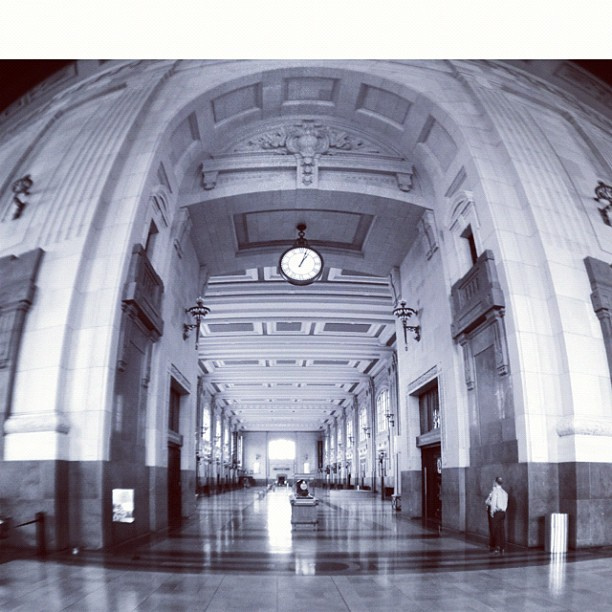
user: Given an image and a question. Answer the question in a short answer. Question: What style of architecture does this building represent? Short Answer:
assistant: mid evil europe